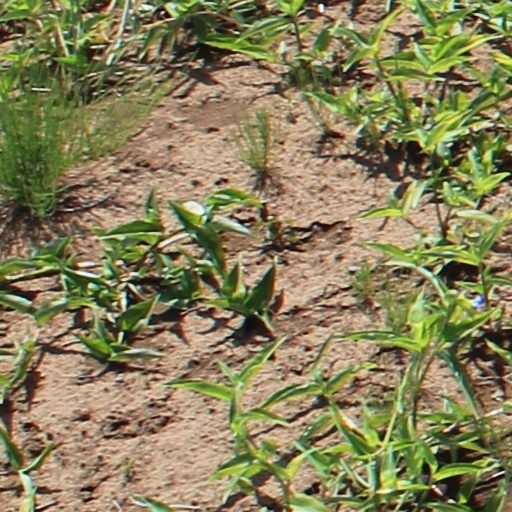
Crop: wheat